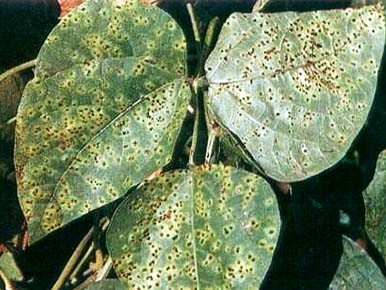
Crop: blueberry
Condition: rust